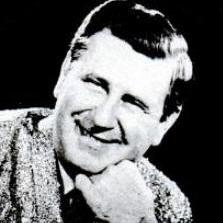
Age: 55